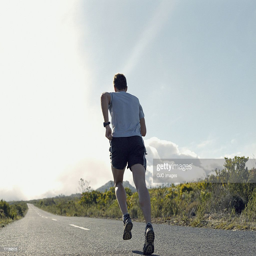
a man running along a rural road